Manuel de Llanza y Pignatelli

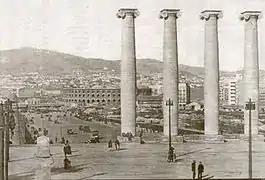
Barcelona, late 1920s

Decomposition and chaos in Catalan Carlism continued; unable to cope and re-introduce discipline, Junyent and the new Junta Regional resigned and were indeed dismissed in 1916. Solferino was reinstated as regional leader in February 1917, but the crisis kept unfolding. Provincial issues aside, its dominating thread became the conflict between supporters of don Jaime and those siding with Vazquez de Mella. As in 1918 the claimant was released from his home arrest in Austria, early next year he arrived in Paris and issued two manifestos, lambasting those disloyal and announcing forthcoming personal changes. Solferino initially adopted what seemed like a wait-and-see policy, mid-February 1919 issuing a circular which urged order and discipline. However, next month he addressed the new national leader, Pascual Comín, with a resignation note.